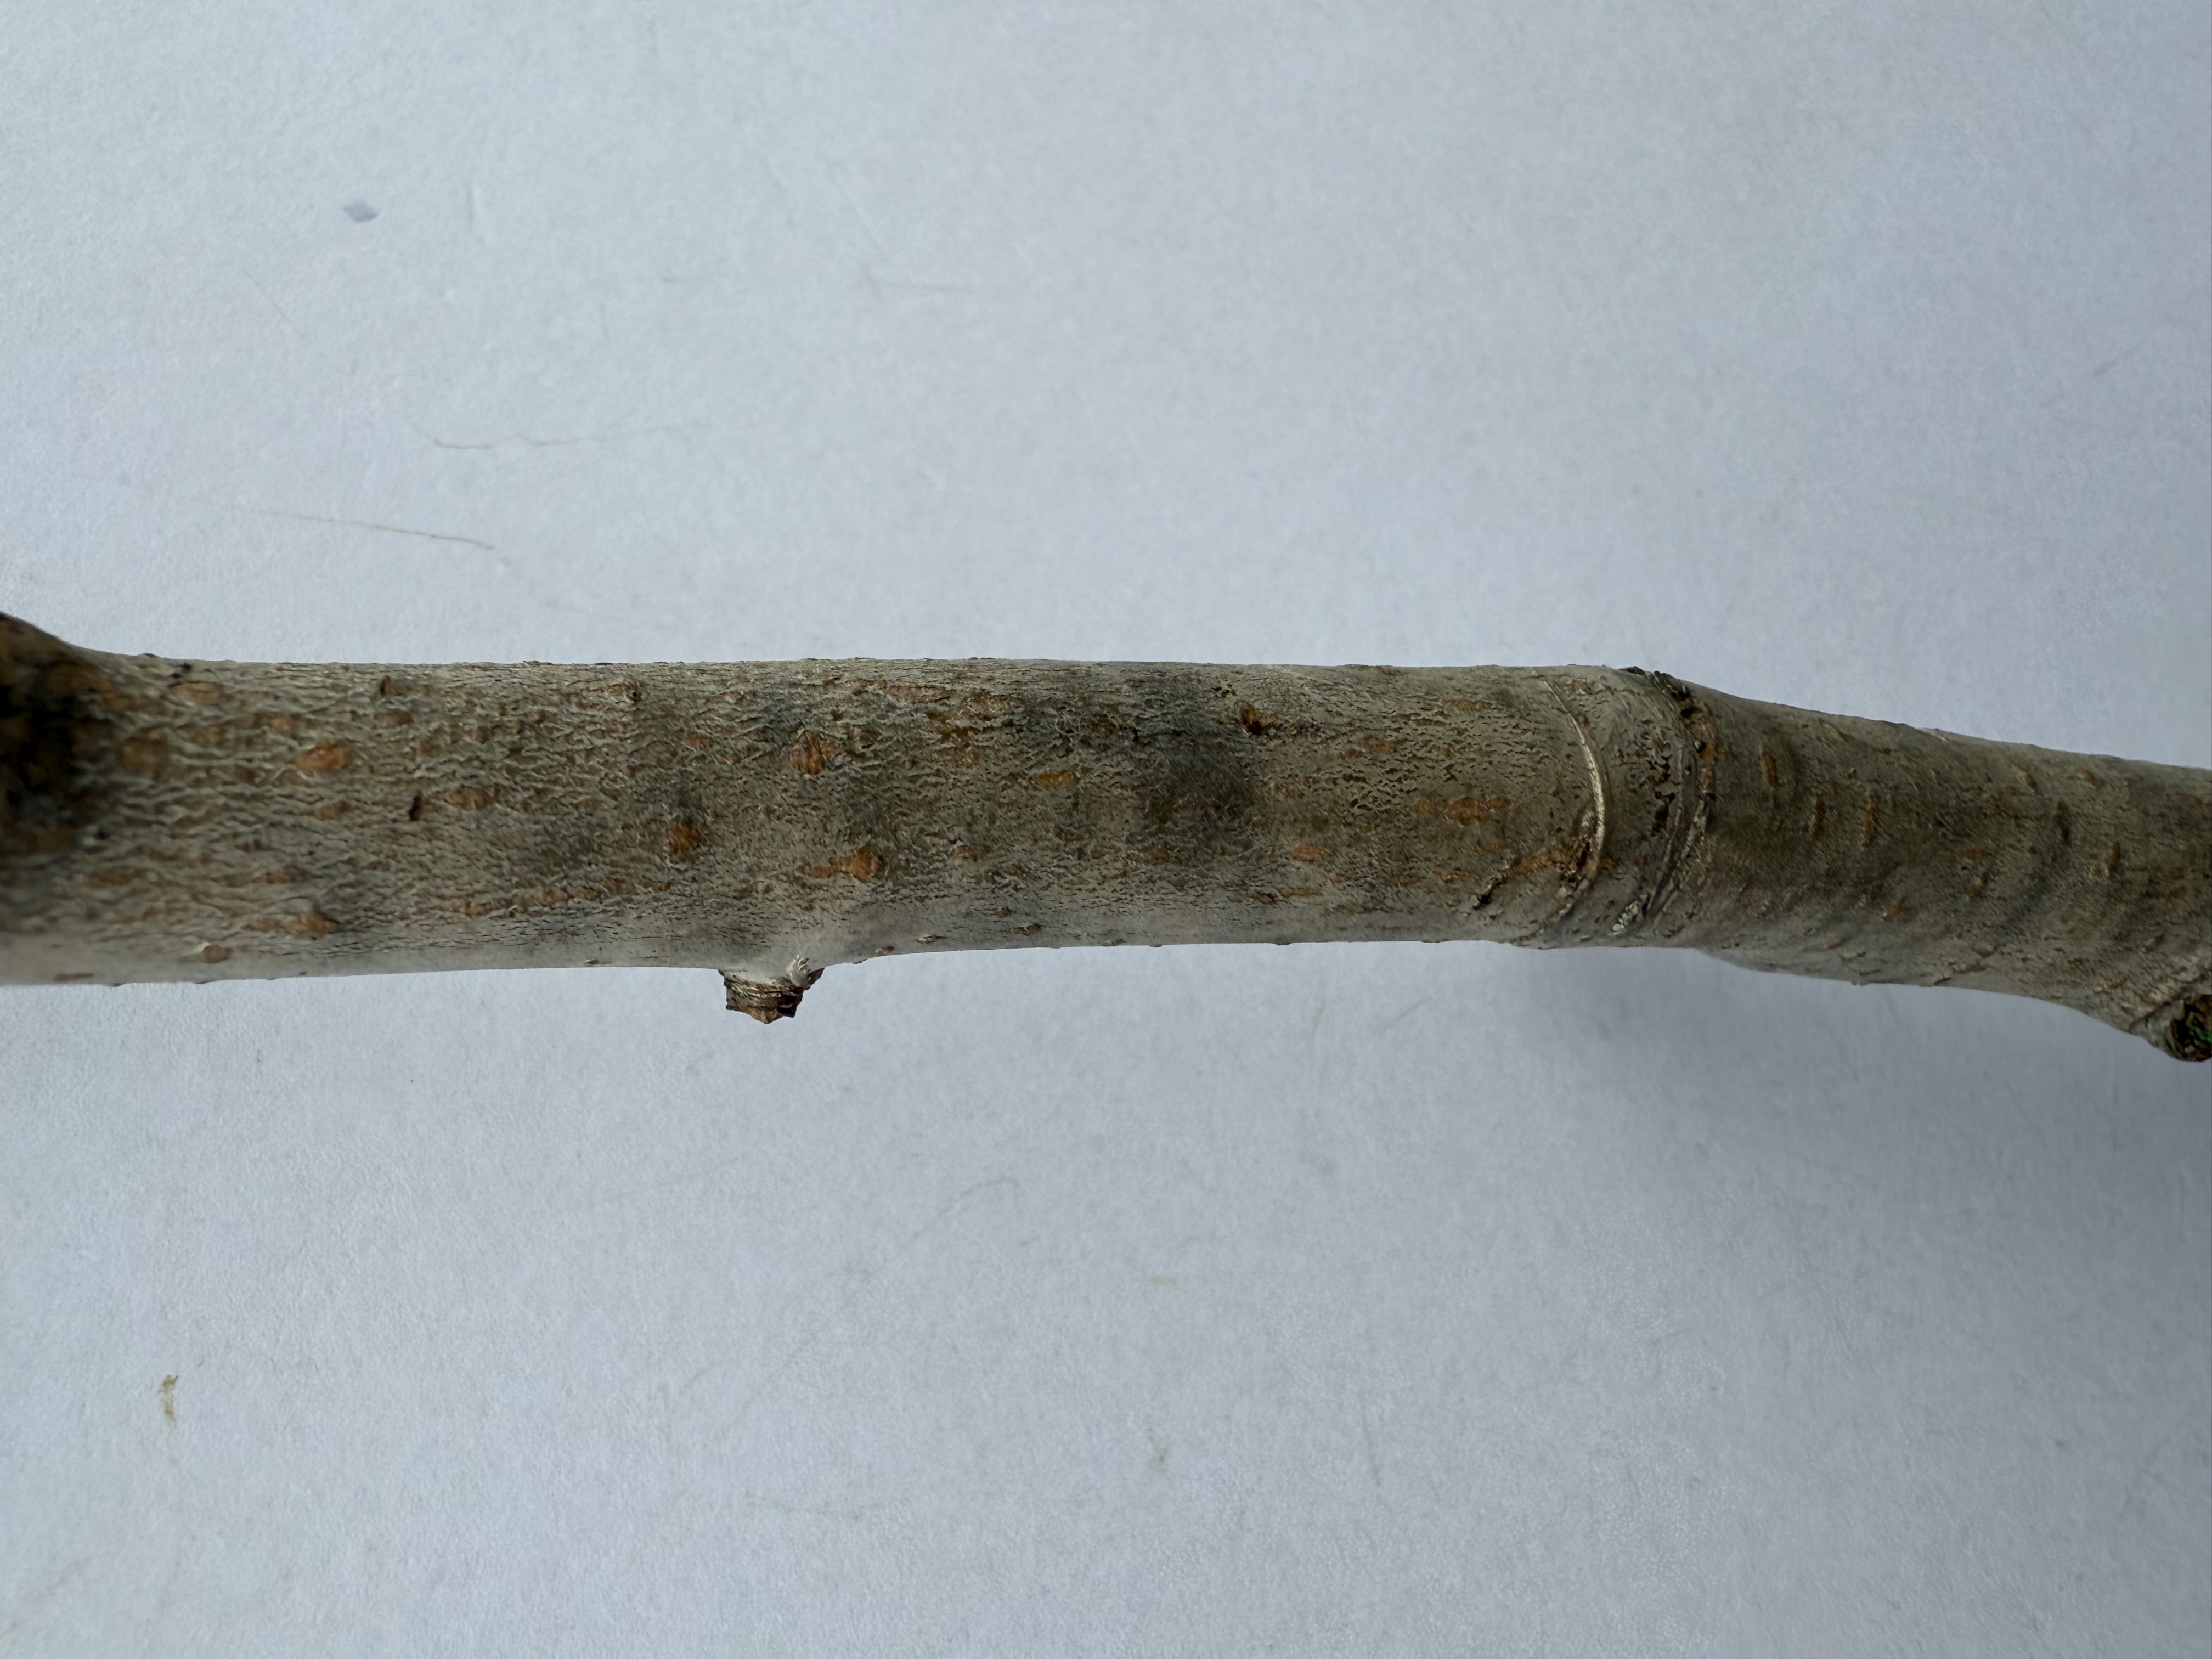
Variety: Deveci Pear